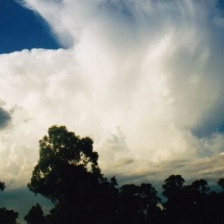
Cloud type: Cumulonimbus